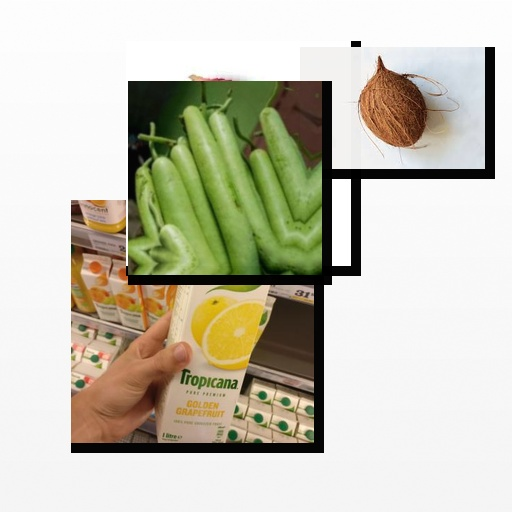
Food items: golden_grapefruit_juice, dragon_fruit, bottle_gourd, coconut